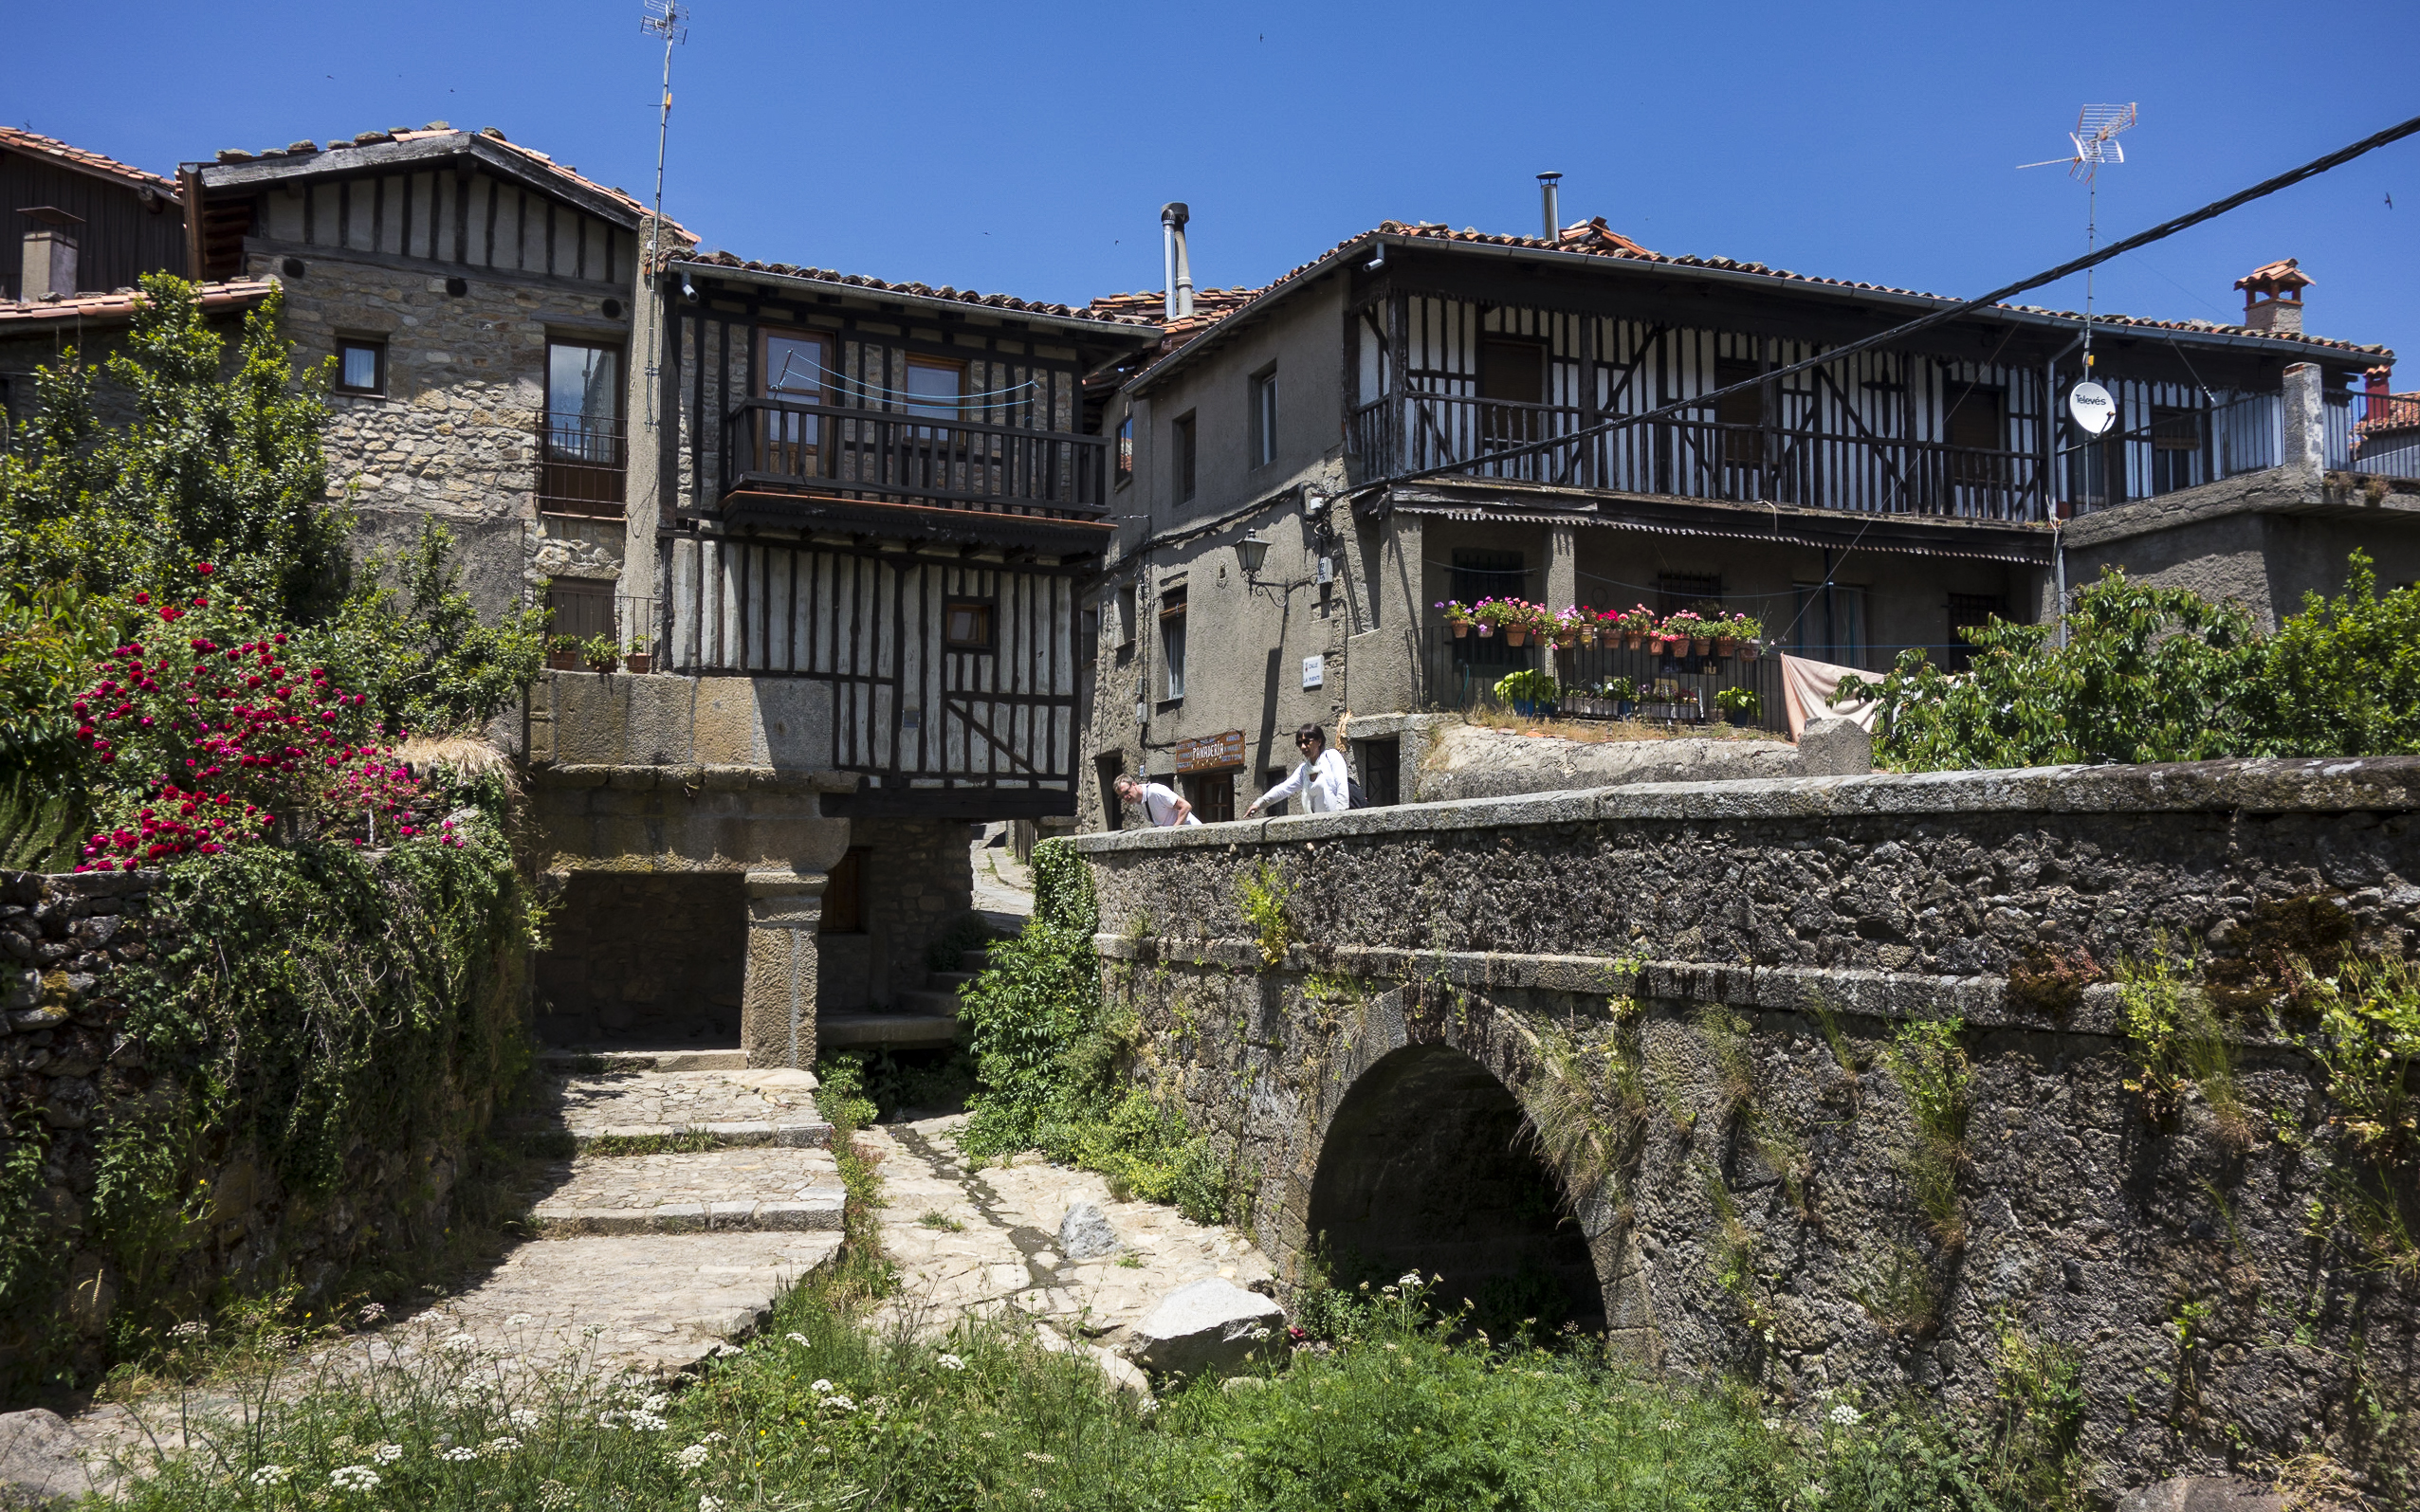
house, town, chateau, wall, village, fortification, tourism, waterway, espagne, la, estate, alberca, ancient history, human settlement